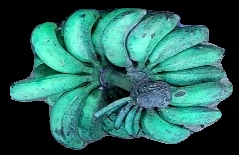
Variety: rasbale
Grade: grade3